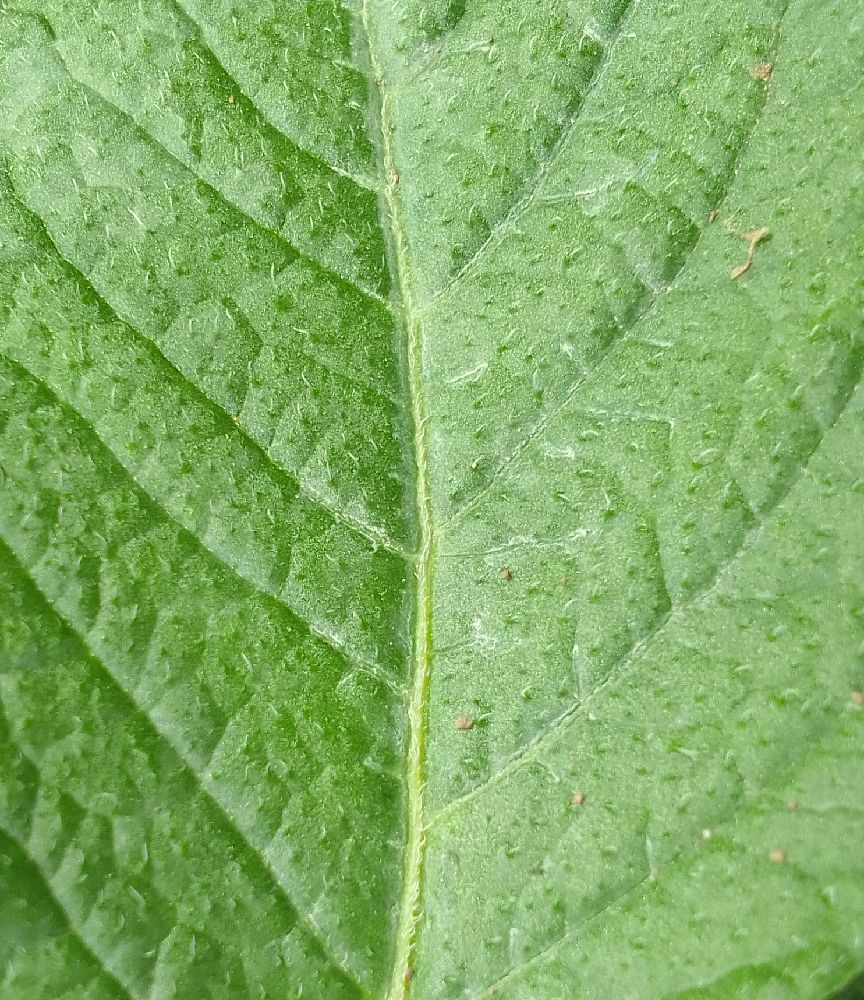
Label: Healthy